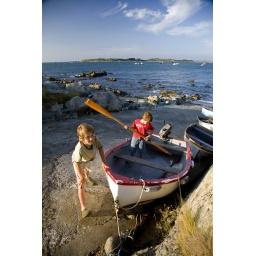
My boys messing about in a boat on Guernsey's west coast.